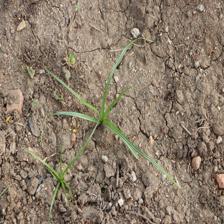
Label: Grass